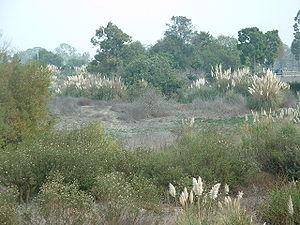
L'herbe de la pampa ou herbe des pampas ou roseau à plumes est une grande plante herbacée vivace de la famille des Poacées, sous-famille des Danthonioideae. Originaire d'Amérique du Sud, elle est souvent cultivée comme plante ornementale. C'est une espèce invasive.